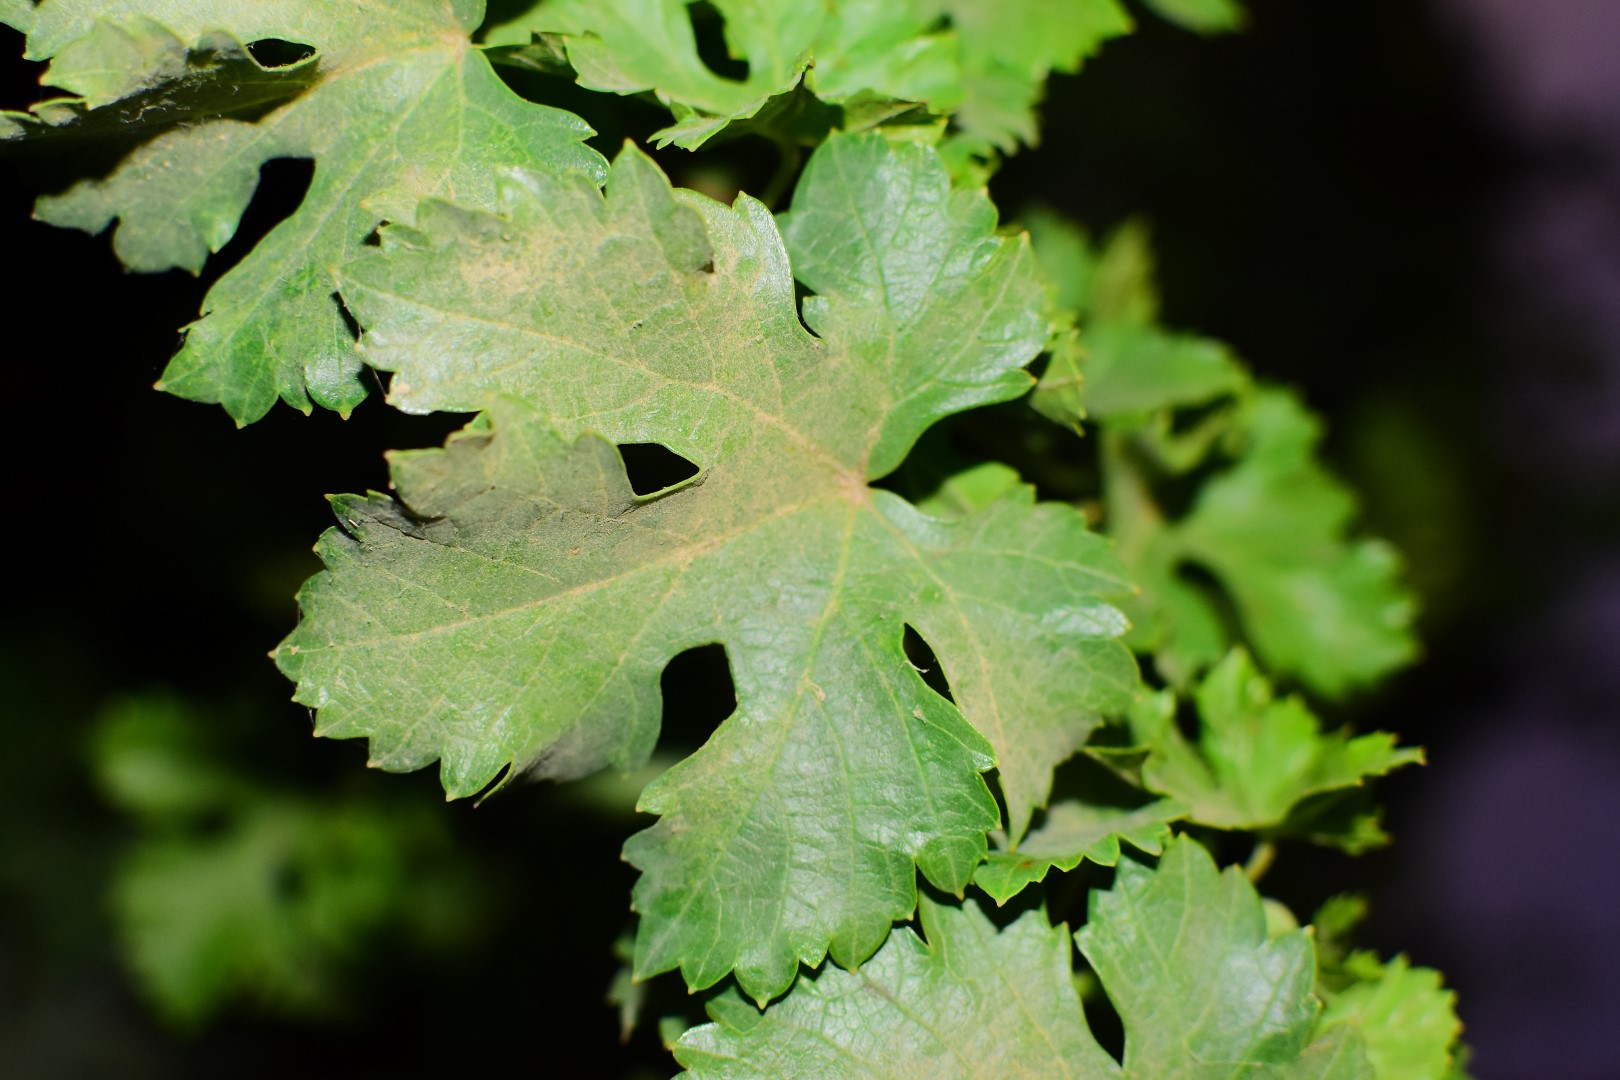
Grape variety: Aswud Balad